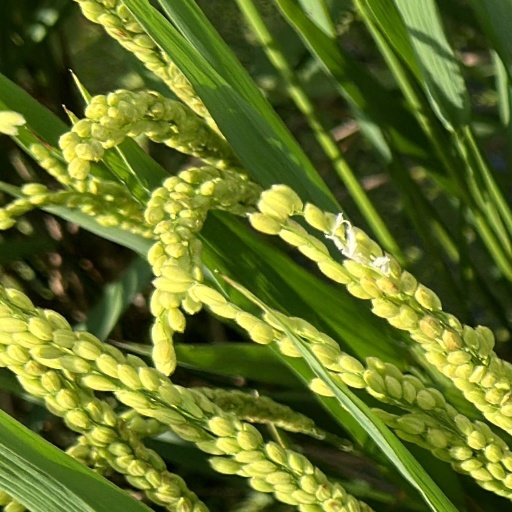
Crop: rice